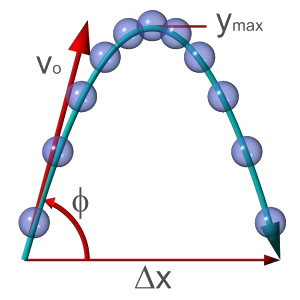
Les 12 principes de base de l'animation sont un ensemble de principes d'animation listés par les grands animateurs de Disney Ollie Johnston et Frank Thomas dans leur livre « L'Illusion de Vie ». L'idée principale de ces principes était de produire une illusion très réaliste des mouvements des personnages de par leur adhésion aux lois de la physique, et aux réactions et expressions émotionnelles réelles.
La parabole est une courbe plane, symétrique par rapport à un axe, approximativement en forme de U.
La mécanique newtonienne est une branche de la physique. Depuis les travaux d'Albert Einstein, elle est souvent qualifiée de mécanique classique.
En mécanique céleste et en mécanique spatiale, une trajectoire parabolique est une orbite de Kepler dont l'excentricité est égale à 1.